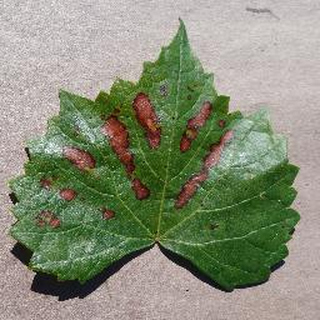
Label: grape_esca_black_measles